Sree Guruvayoorappan (1972 film)

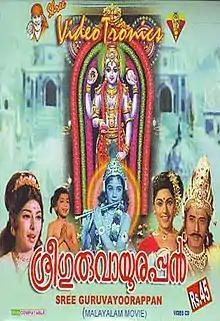

Sree Guruvayoorappan is a 1972 Indian Malayalam-language film, directed and produced by P. Subramaniam. The film stars Gemini Ganesan, Sharada, Kaviyoor Ponnamma, Thikkurissy Sukumaran Nair and Jose Prakash. The film had musical score by V. Dakshinamoorthy.